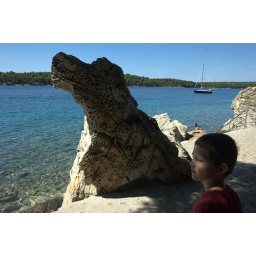
Woof! This cross section in the honeycomb rock was created to make place for the path.